Trolleybuses in Newcastle upon Tyne

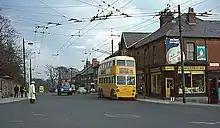
Newcastle trolleybus at the Delaval Road terminus, Benwell, June 1966

The Newcastle upon Tyne trolleybus system once served Newcastle upon Tyne and surrounding areas in England. Opened in 1935, it gradually replaced the Newcastle tram network.